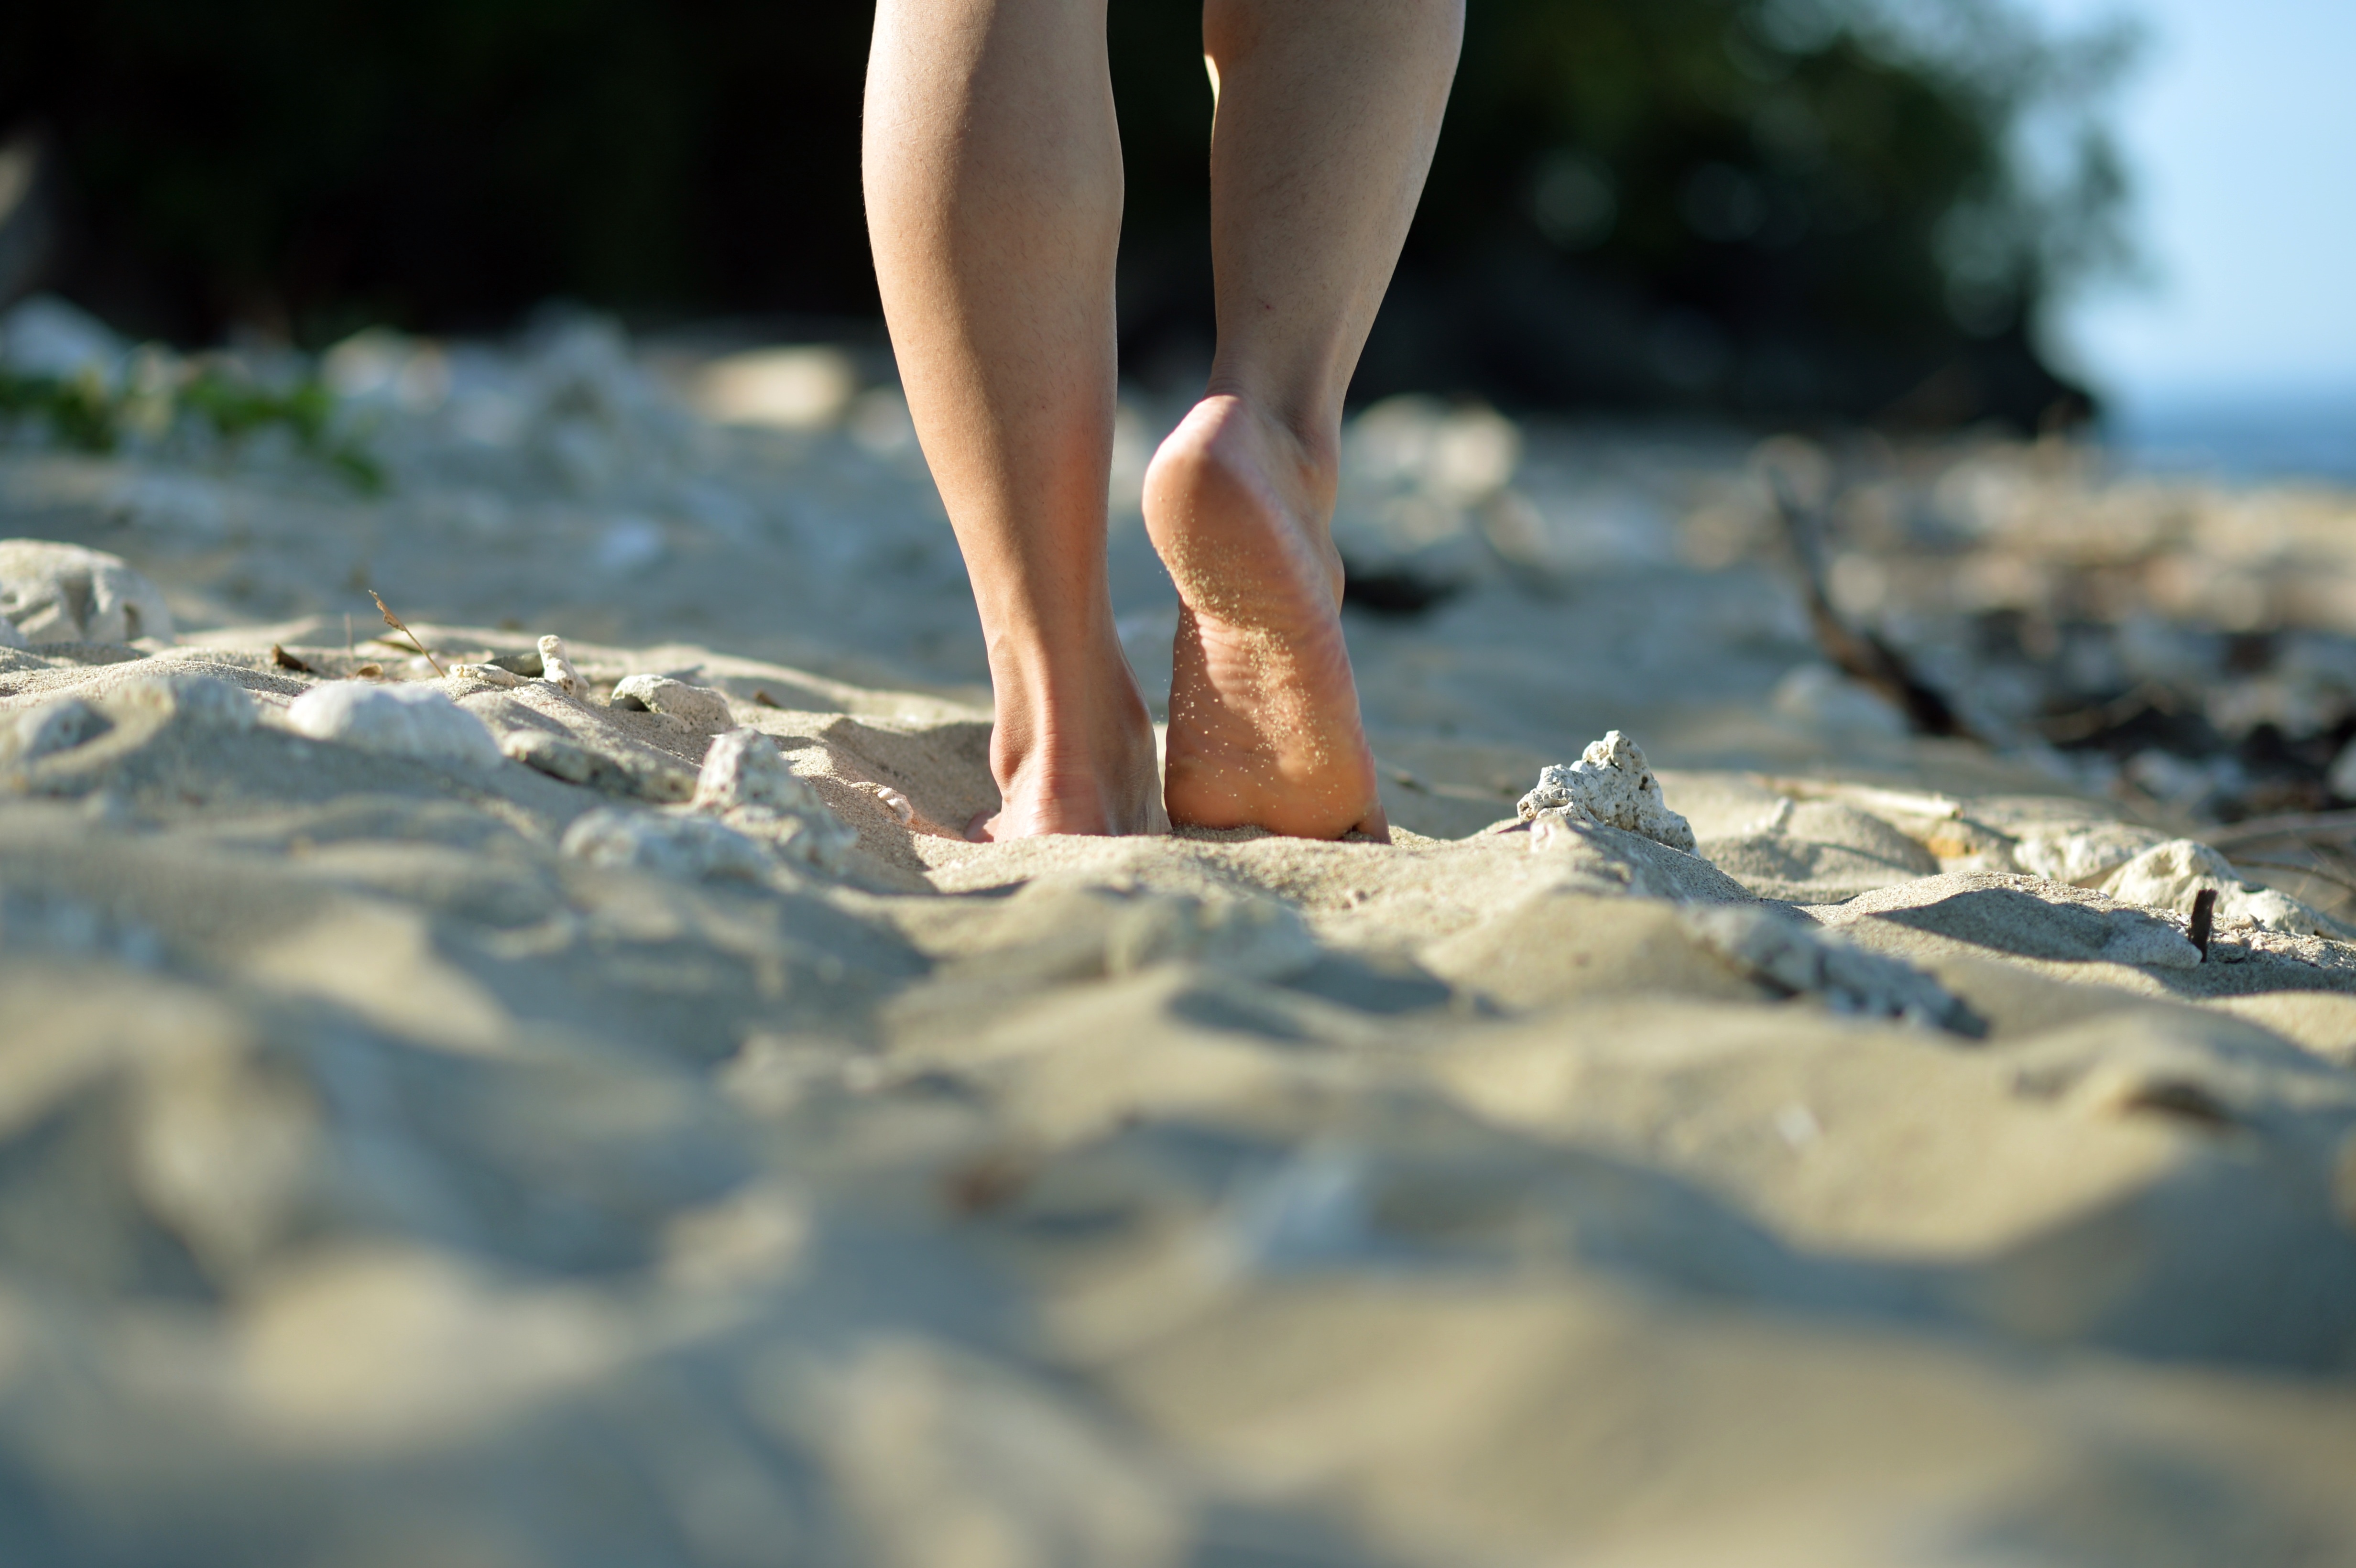
hand, beach, sea, water, nature, sand, rock, shoe, sky, girl, photography, sunlight, shore, summer, vacation, travel, leg, foot, human body, barefoot, fun, resort, photograph, toe, stock photography, human leg